Jaime Yankelevich

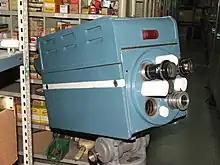
One of the DuMont cameras imported by Yankelevich

"The money needed to invest in this project does not concern me, for no amount of millions would be too much!"